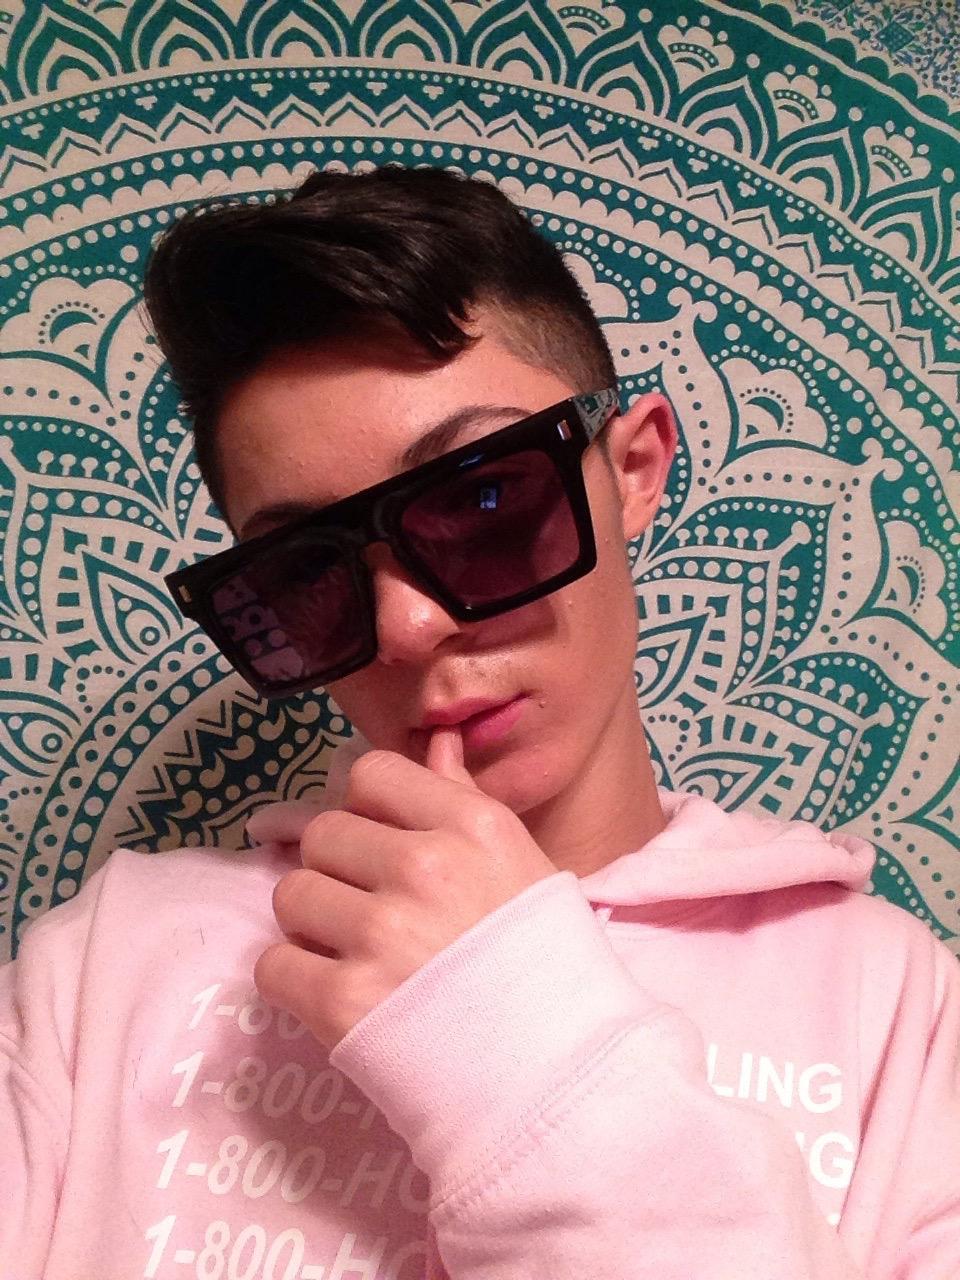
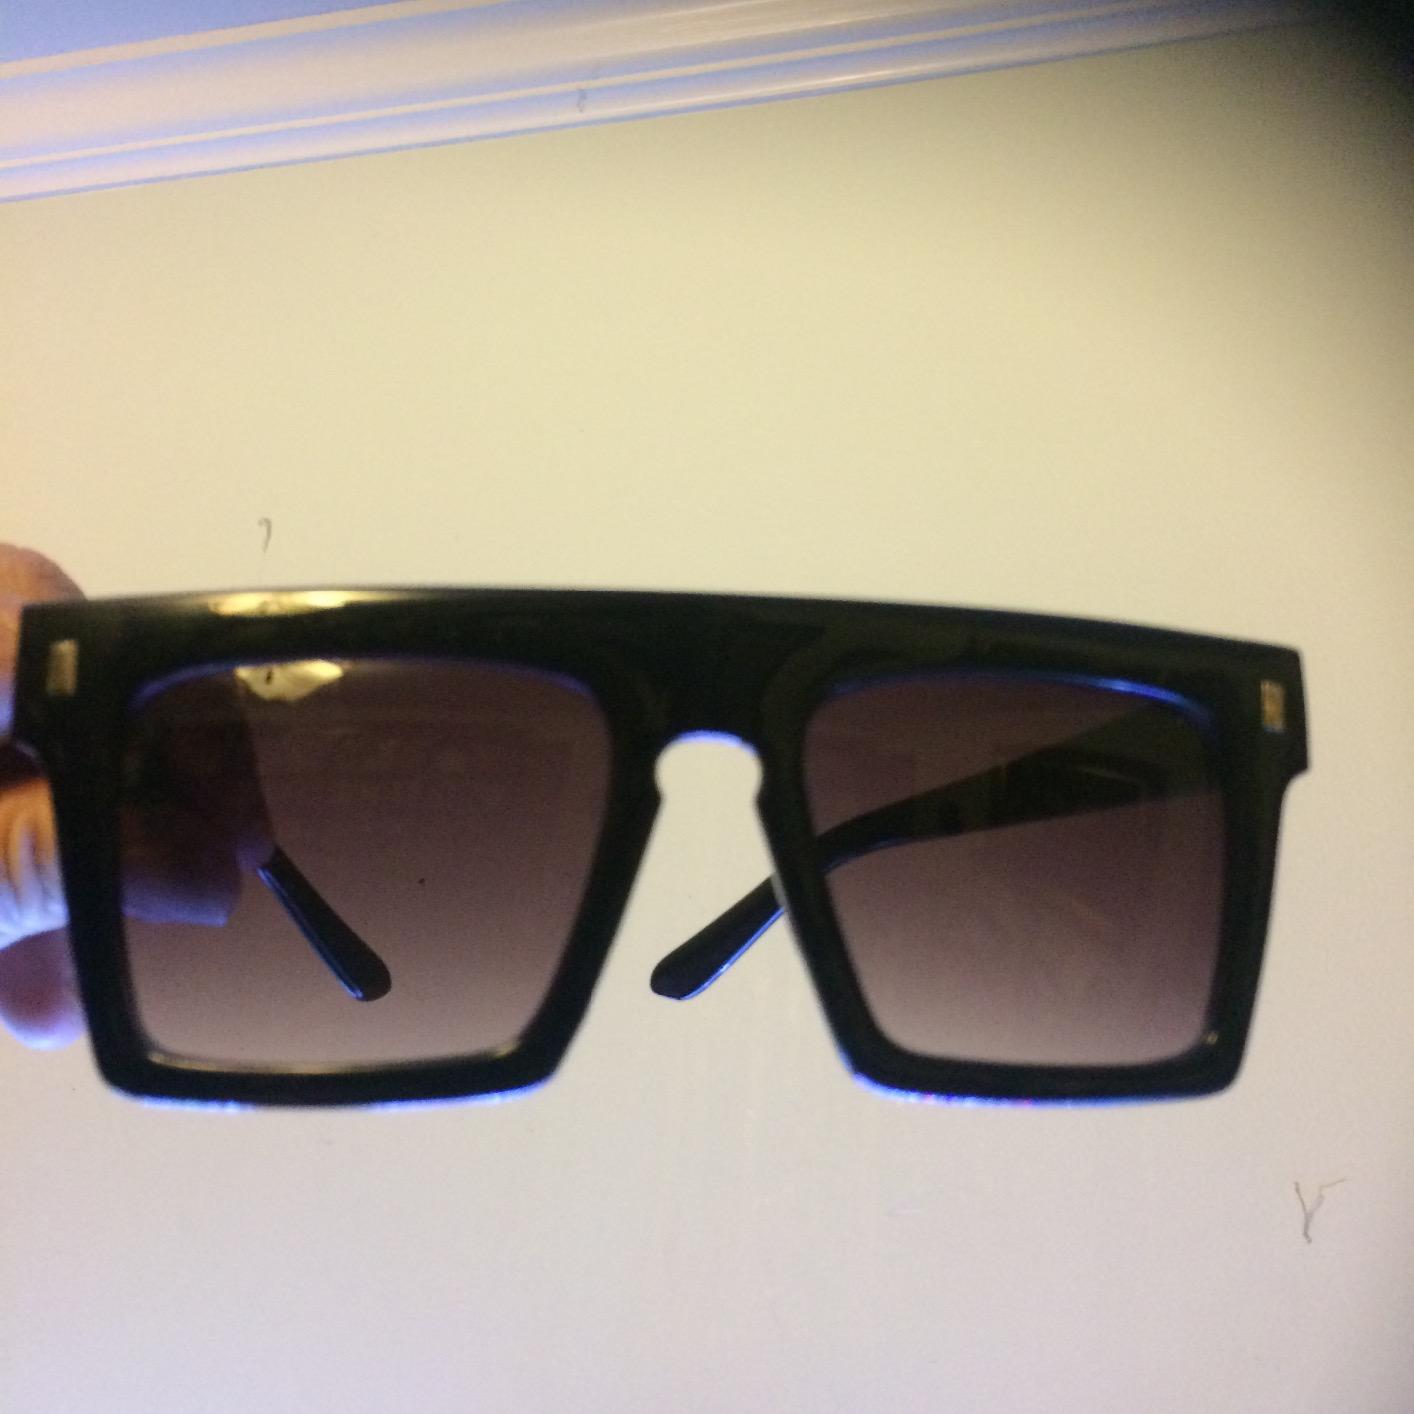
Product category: accessories_sunglasses
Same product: yes